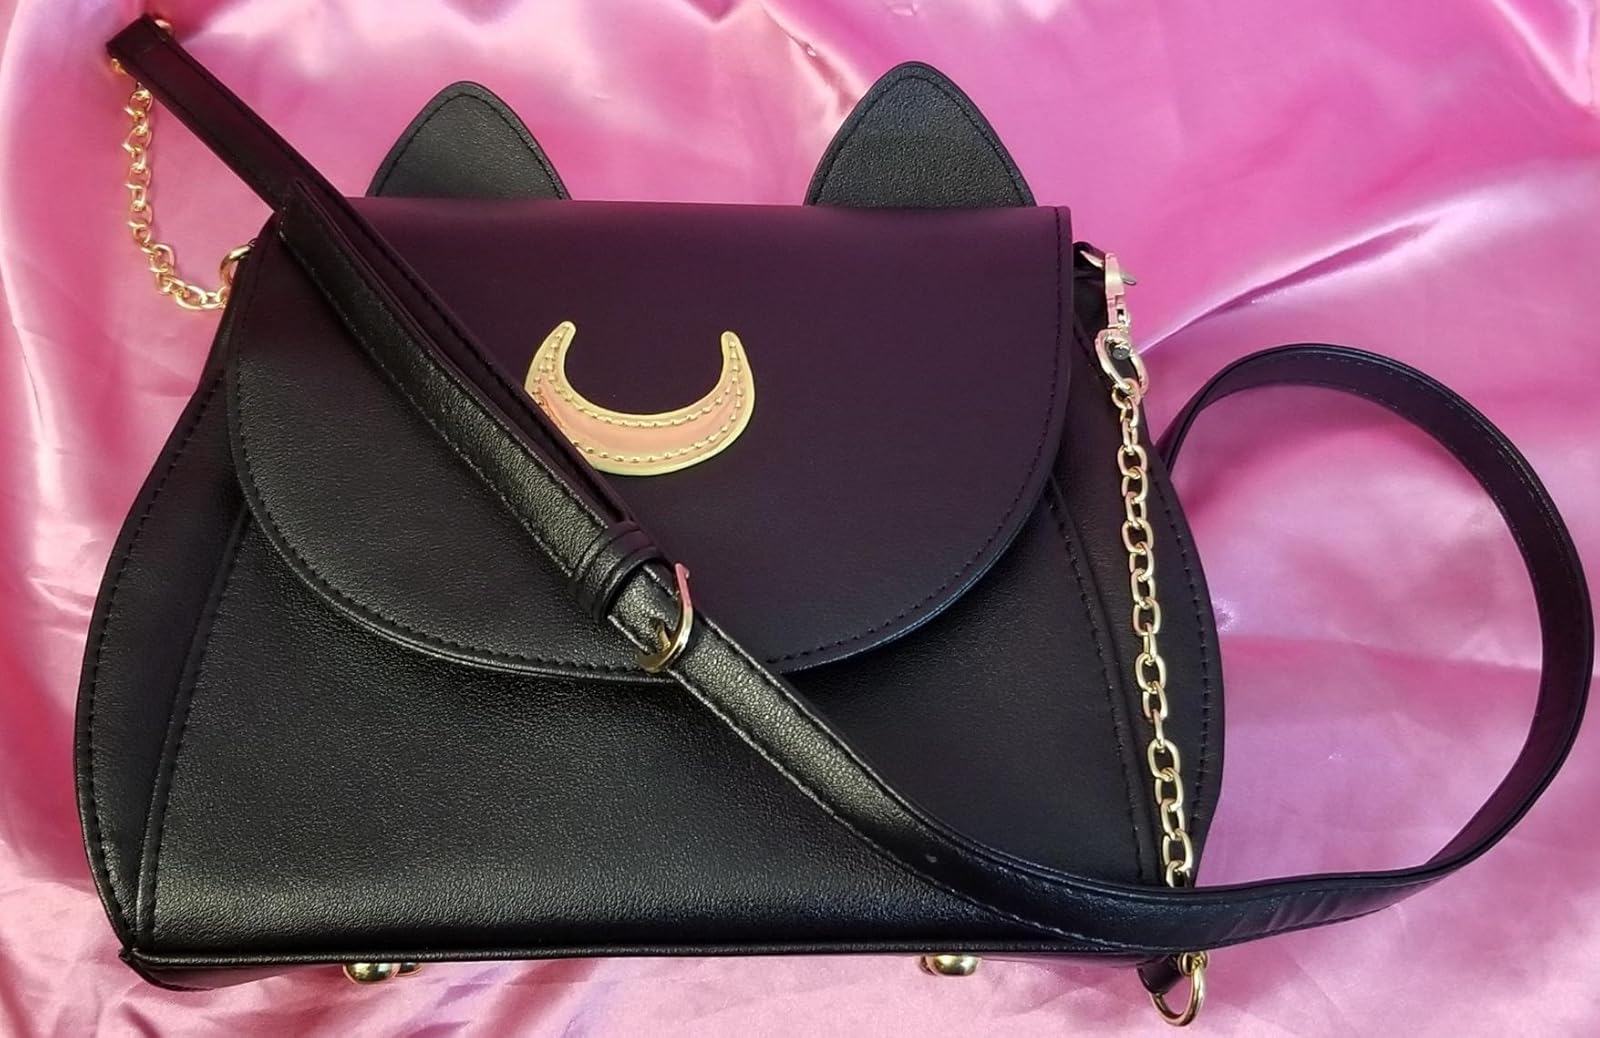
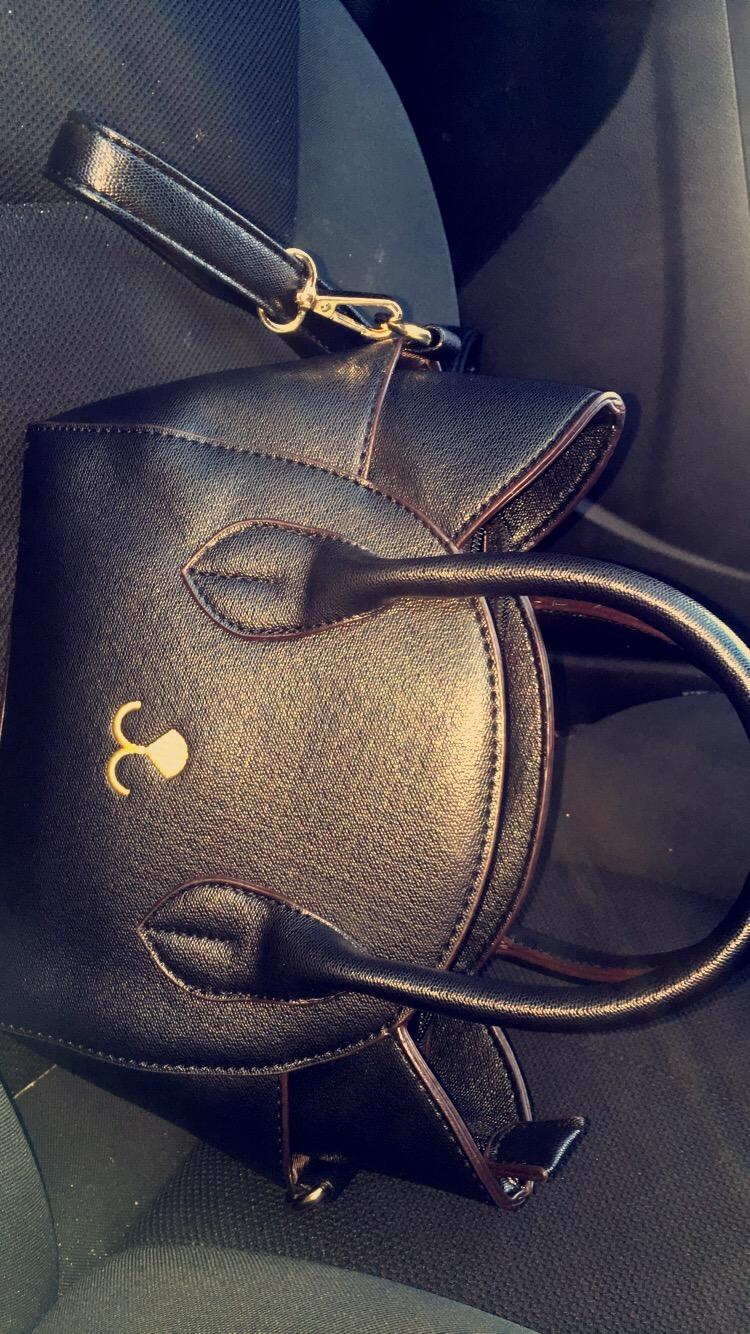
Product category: accessories_handbag
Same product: no